New Jersey Route 35

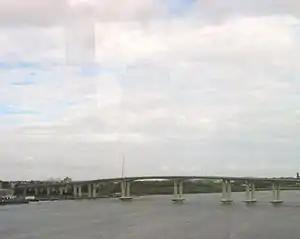
The Victory Bridge carrying Route 35 over the Raritan River

Past the Route 37 interchange, Route 35 continues north along Barnegat Bay, curving eastward and crossing into Toms River, where the route splits into a block-wide one-way pair with two lanes and a bike lane in each direction that heads north through residential and commercial Ortley Beach. After crossing into Lavallette a mile later, the northbound direction of Route 35 becomes Grand Central Avenue and the southbound direction of Route 35 becomes Anna O. Hawkins Boulevard. The route then crosses back into Toms River, passing through Dover Beaches North. When Route 35 enters Brick Township, the northbound direction becomes Ocean Avenue and the one-way pair between the opposing directions of Route 35 narrows as it passes oceanfront residences. Upon crossing into Mantoloking, Route 35 becomes a two-lane, undivided road and heads north along a narrow peninsula, intersecting with Herbert Street (County Route 528, CR 528) less than a mile later.